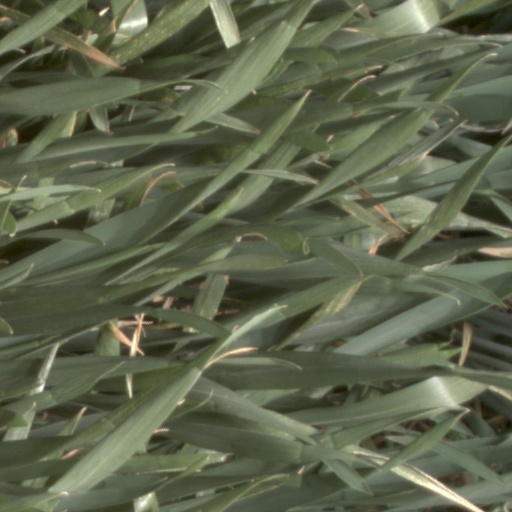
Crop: wheat